History of spaceflight

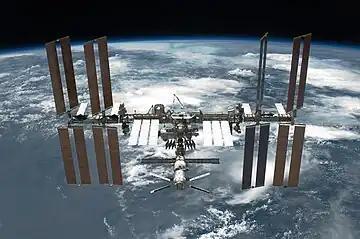
The ISS seen by .

Project Gemini was NASA's second human spaceflight program. The program ran from 1961 to 1966. The program pioneered the orbital maneuvers required for space rendezvous. Ed White became the first American to make an extravehicular activity (EVA, or "space walk"), on June 3, 1965, during Gemini 4. Gemini 6A and 7 accomplished the first space rendezvous on December 15, 1965. Gemini 8 achieved the first space docking with an uncrewed Agena Target Vehicle on March 16, 1966. Gemini 8 was also the first US spacecraft to experience in-space critical failure endangering the lives of the crew.